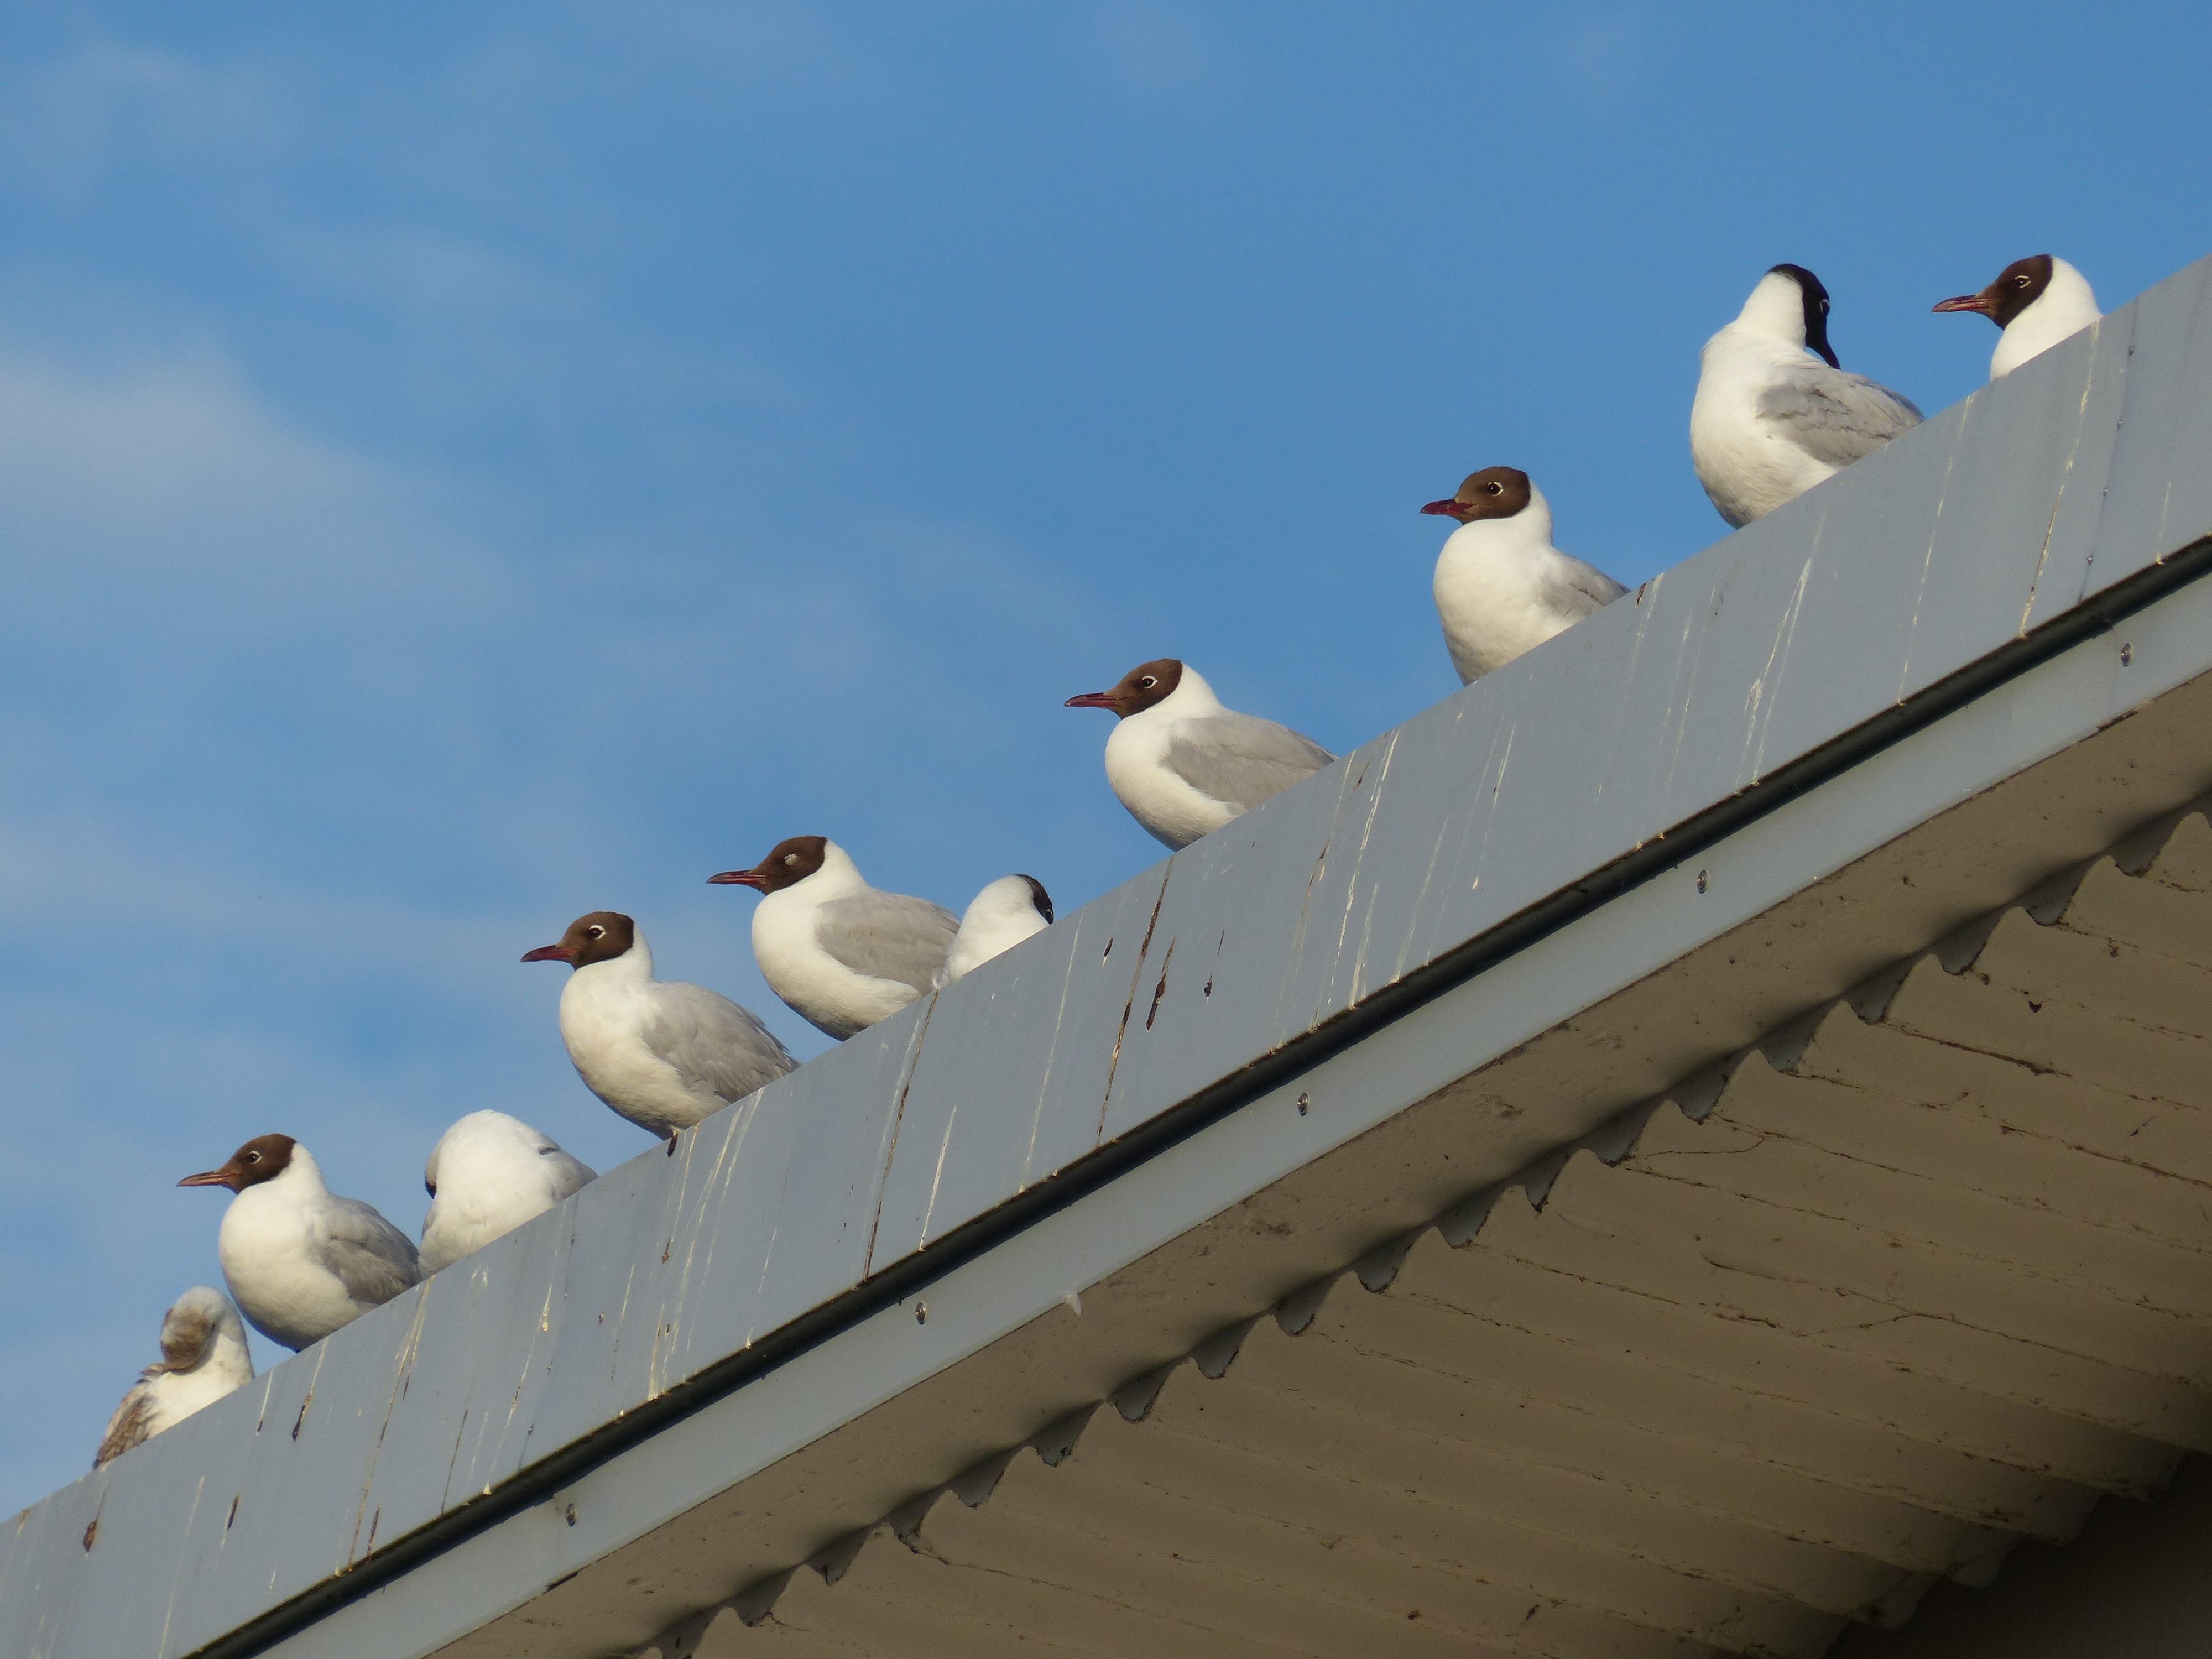
bird, wing, white, seabird, gull, sit, birds, gulls, laridae, animals, vertebrate, waterfowl, species, water bird, charadriiformes, chroicocephalus ridibundus, breeding bird, ducks geese and swans, black headed gulls, larus ridibundus, in a series